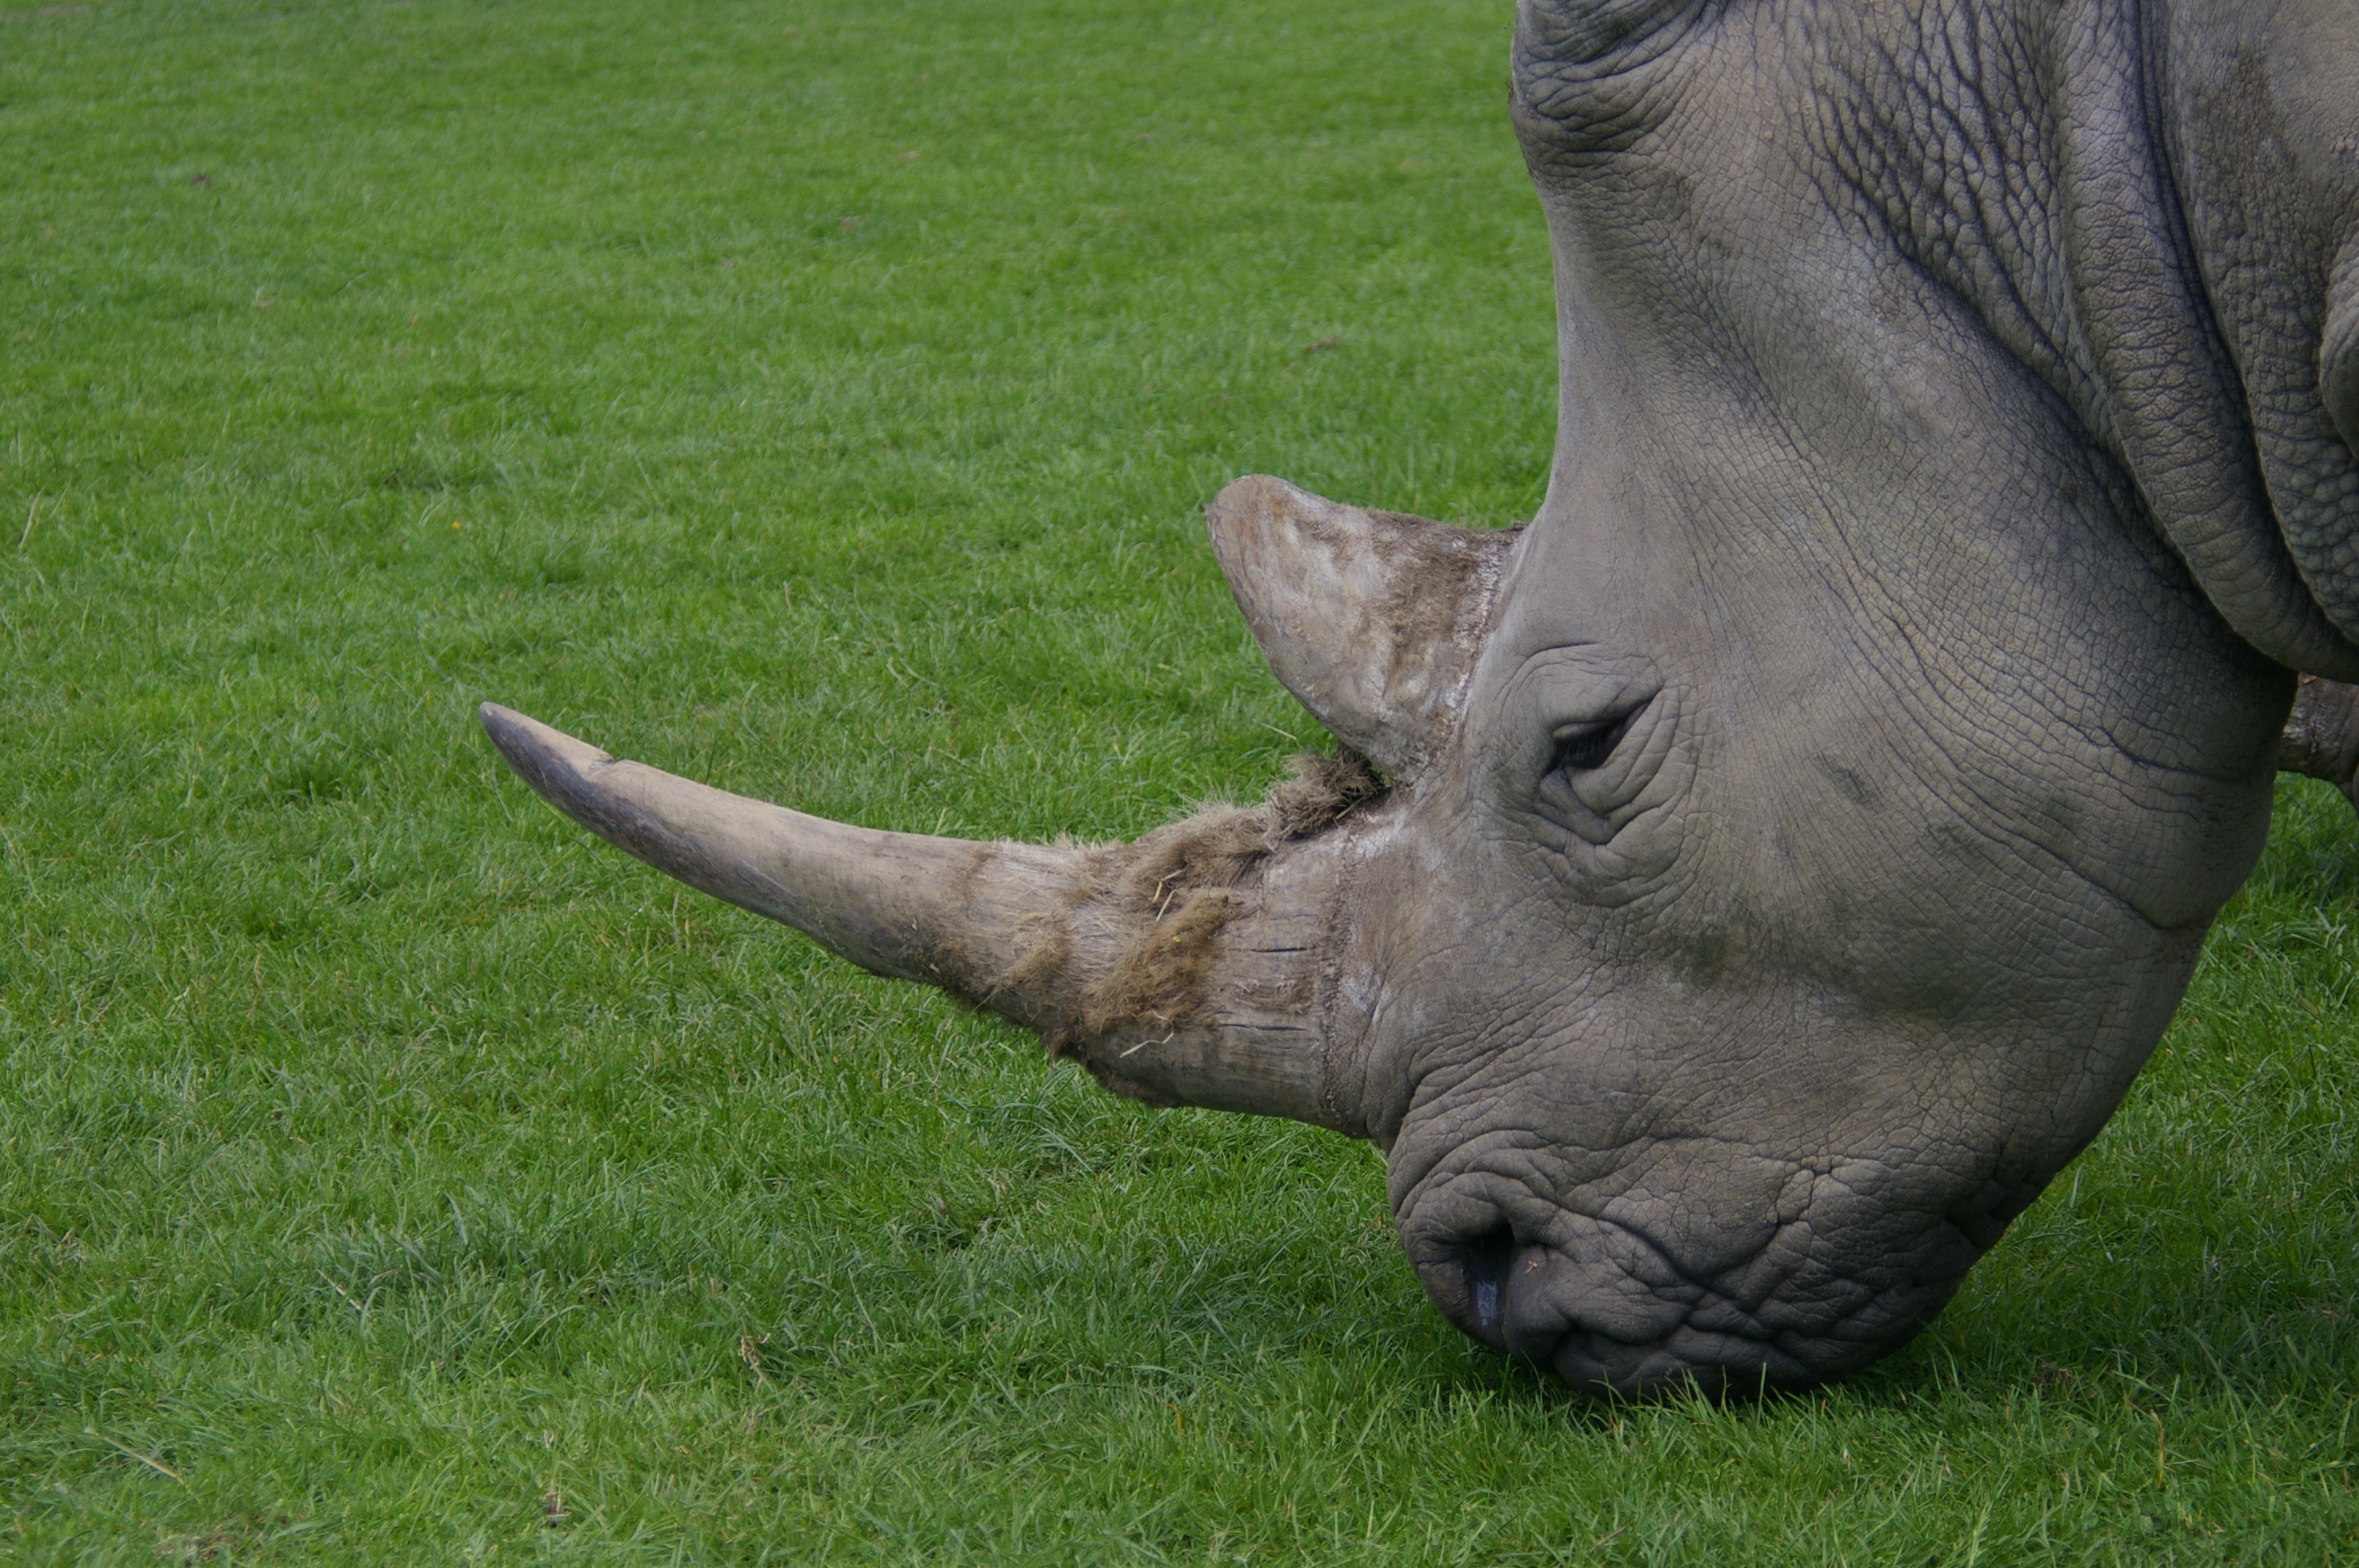
grass, animal, wildlife, zoo, horn, mammal, fauna, rhino, rhinoceros, safari, zoo animals, wild animals, indian elephant, knowsley